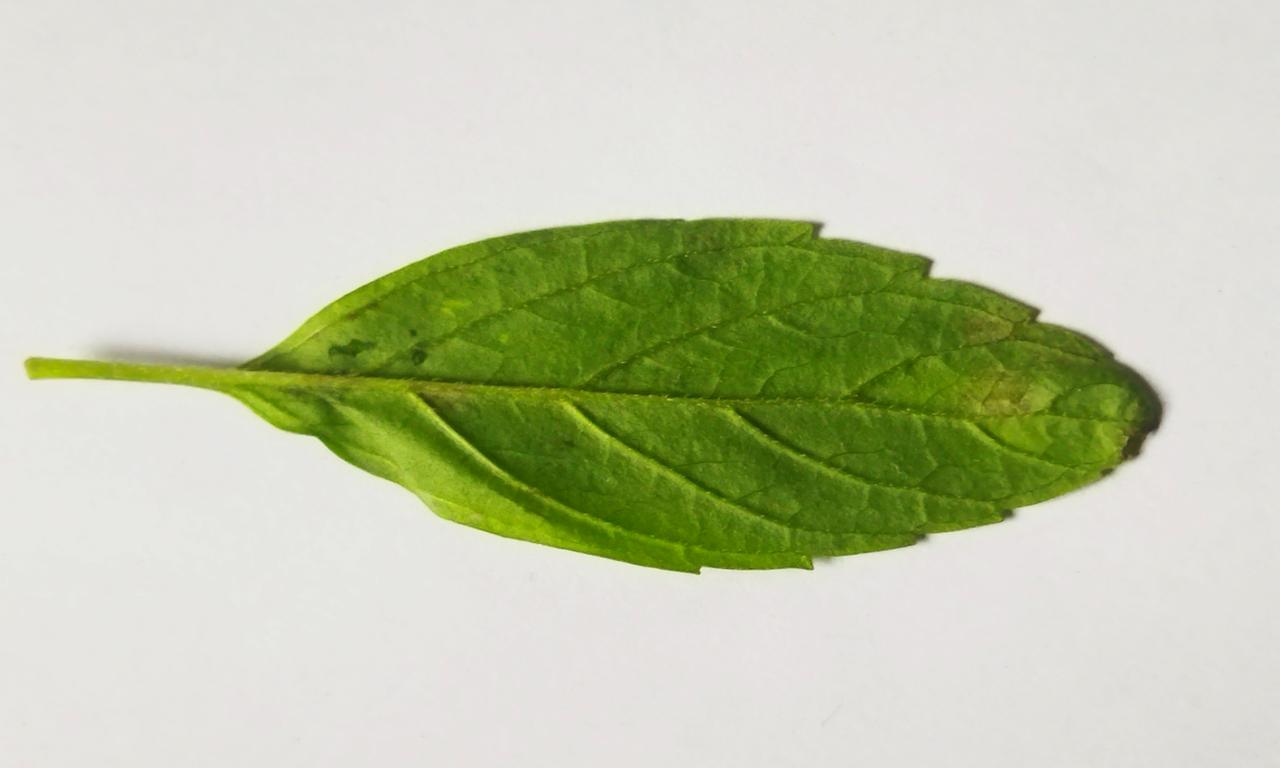
Label: Fresh